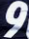
Number: 9